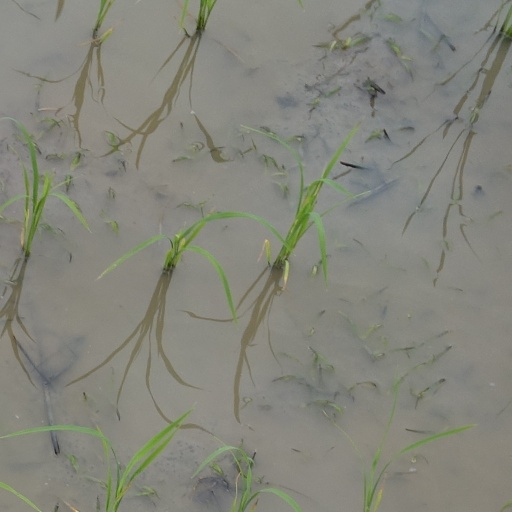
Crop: rice